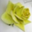
Label: rose